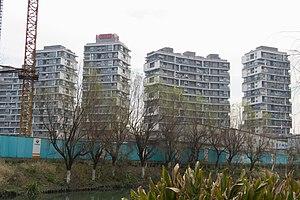
Wang Shu né en 1963 à Ürümqi, Chine du Nord-Ouest, est un architecte chinois contemporain. Avec sa femme Lu Wenyu ils ont fondé l'agence Amateur Architecture Studio en 1997. Ils appartiennent à un nouveau mouvement des agences d'architectures chinoises. Par opposition à ces maîtres d'œuvres qui n'hésitent pas à pratiquer le pastiche ou la réinterprétation des modèles occidentaux et à appliquer des modèles à très grande échelle quel que soit le contexte, cette tendance affirme une pratique inventive et critique de la profession d'architecte, une véritable attention au contexte spécifique de chaque projet. Son travail est salué en 2012 par le prix Pritzker, la distinction la plus prestigieuse pour un architecte vivant.